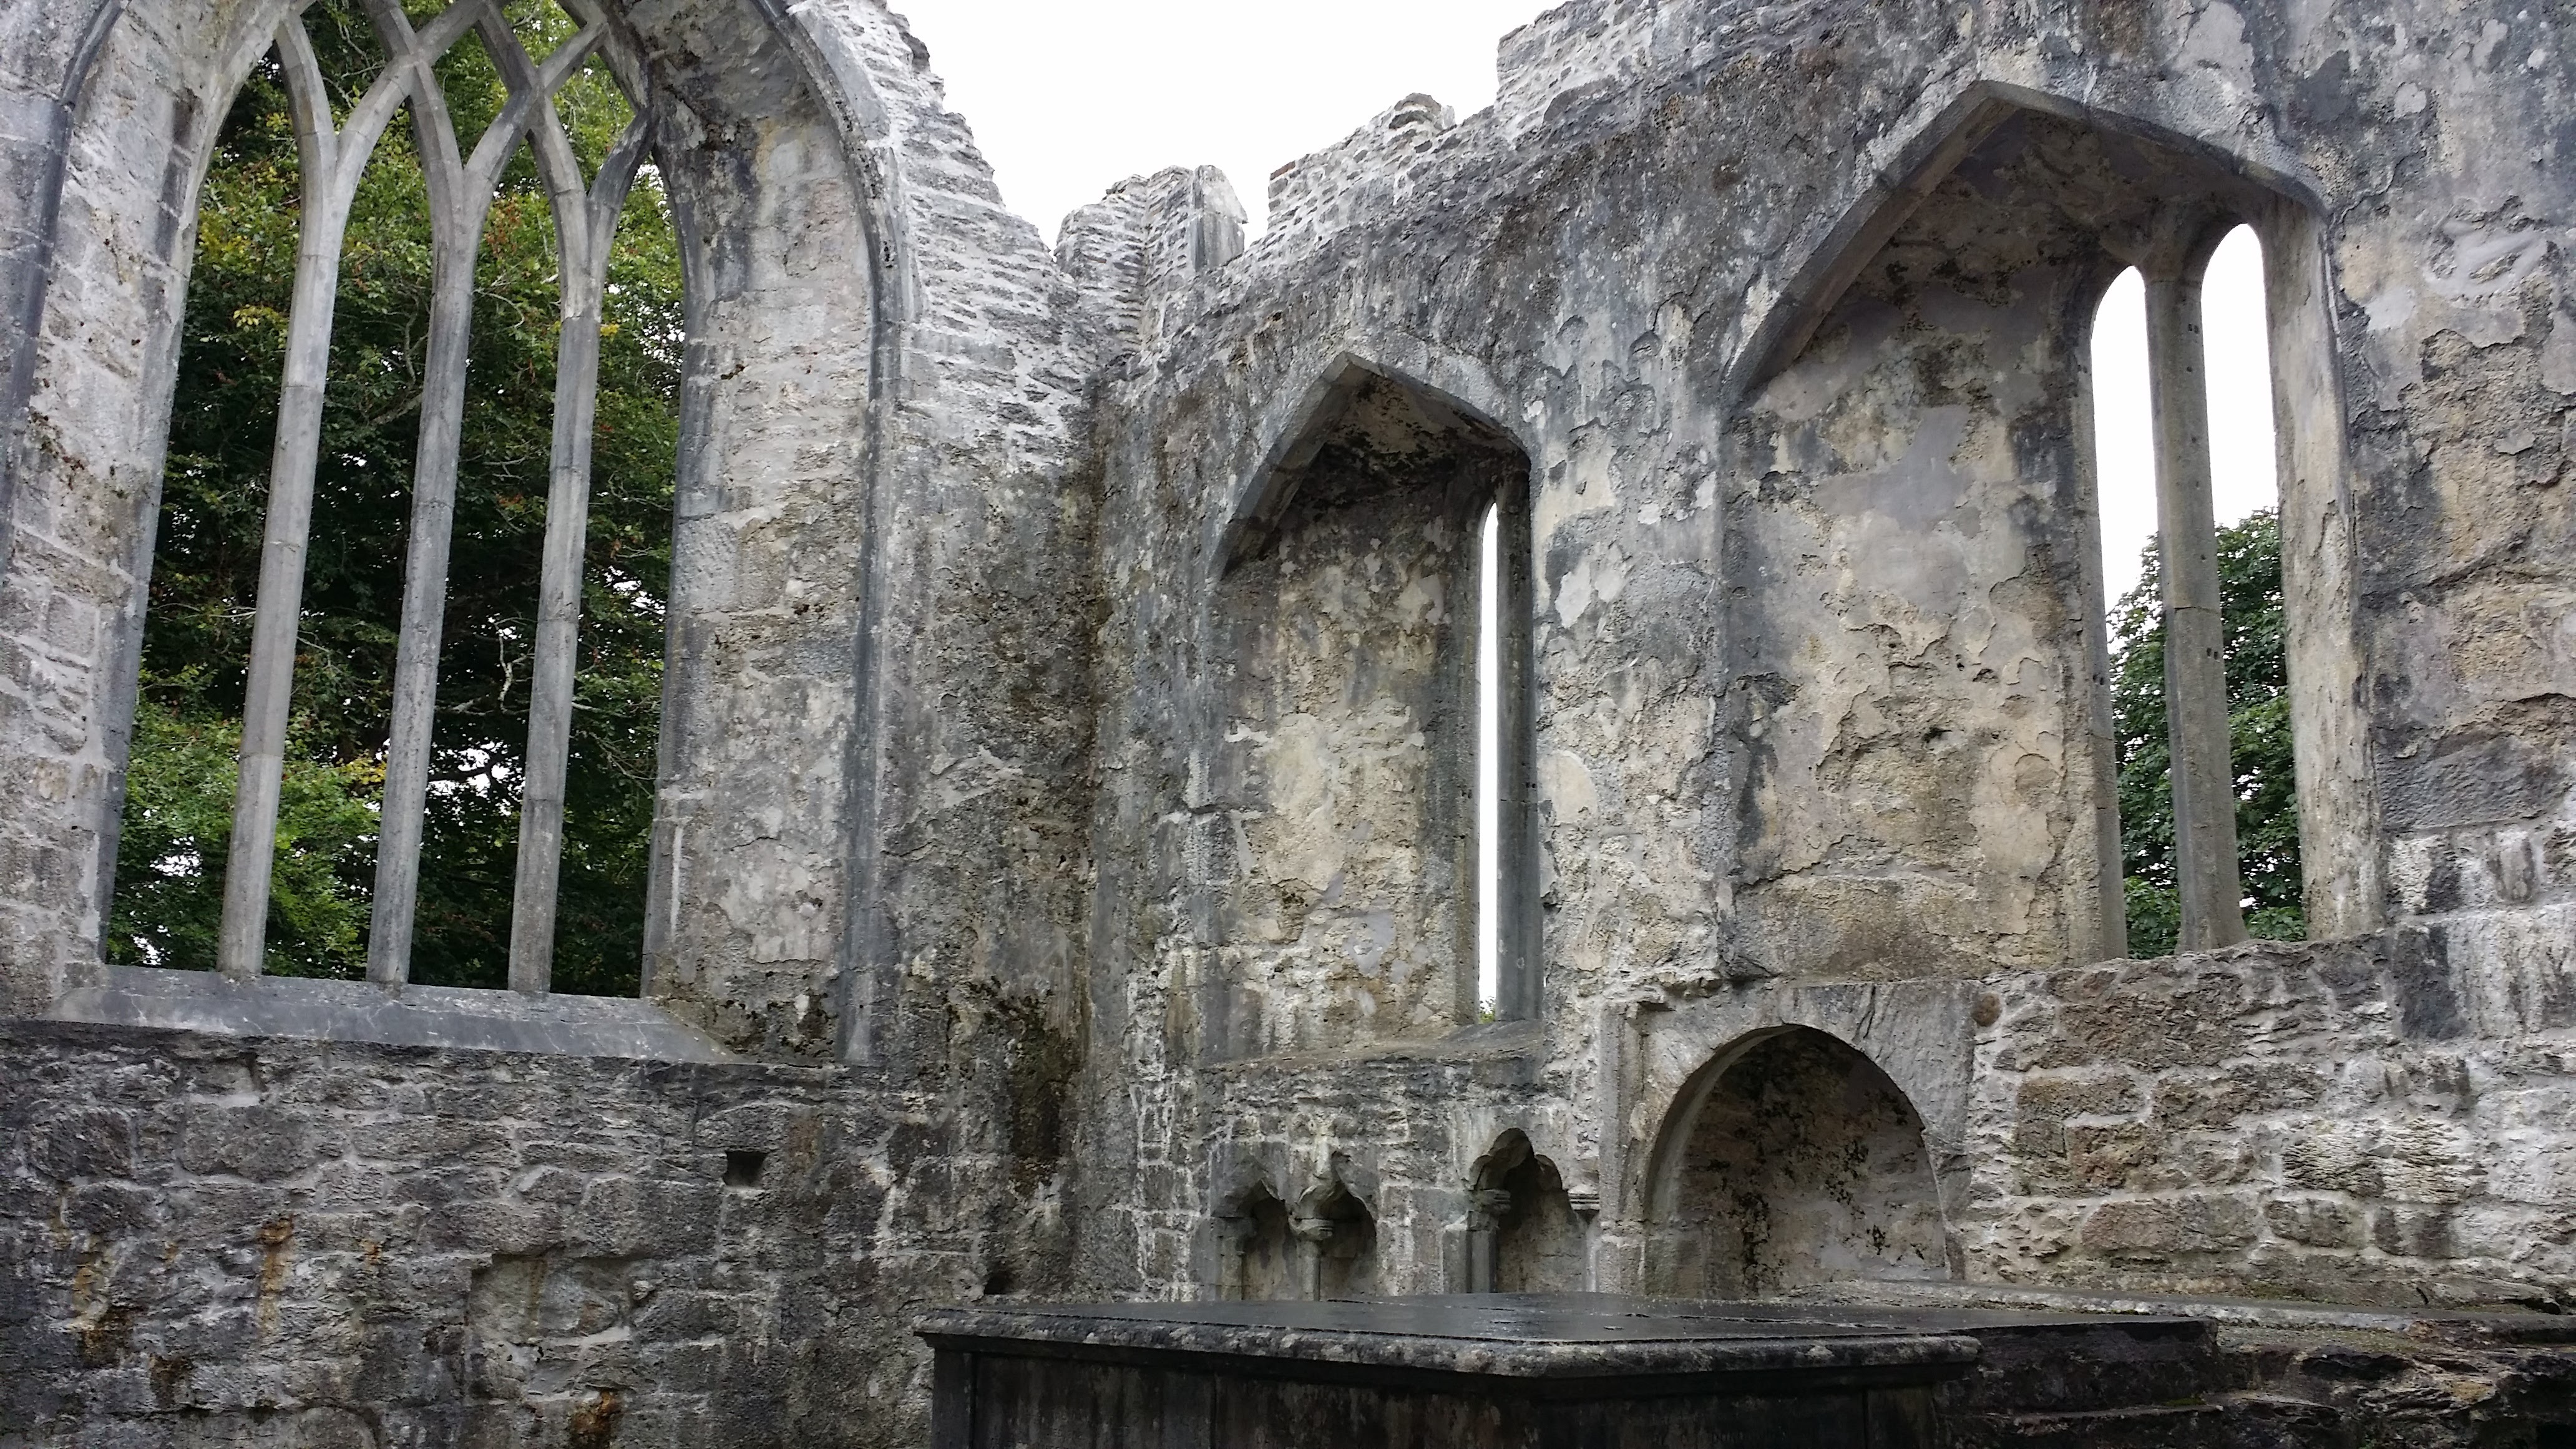
architecture, building, arch, church, cathedral, chapel, christian, gothic, place of worship, celtic cross, religious, catholic, temple, ruins, monastery, ireland, abbey, monks, irish, kerry, killarney, celtic, muckross abbey, muckross, historic site, ancient history, ancient roman architecture